Tang dynasty tomb figures

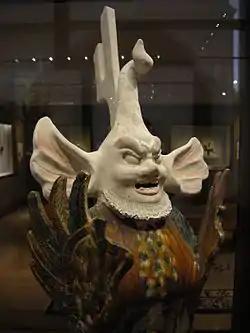
Unglazed face of an earth spirit of the semi-human type

The best period for the figures lasted only about 50 years, to the An Lushan Rebellion of 755, a period of innovation, unprecedented realism and an interest in showing psychological types in several media for Chinese art. The figures share with Buddhist monumental sculpture of the period conventions, derived from further west, that show "appropriate detail of muscle which yet departs from reality at many points". The horse figures reflect the same ideal as seen in contemporary paintings, and it is uncertain in which medium the type first arose.